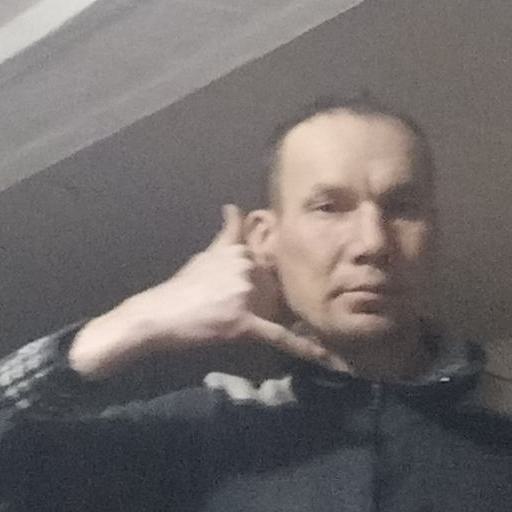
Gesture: call